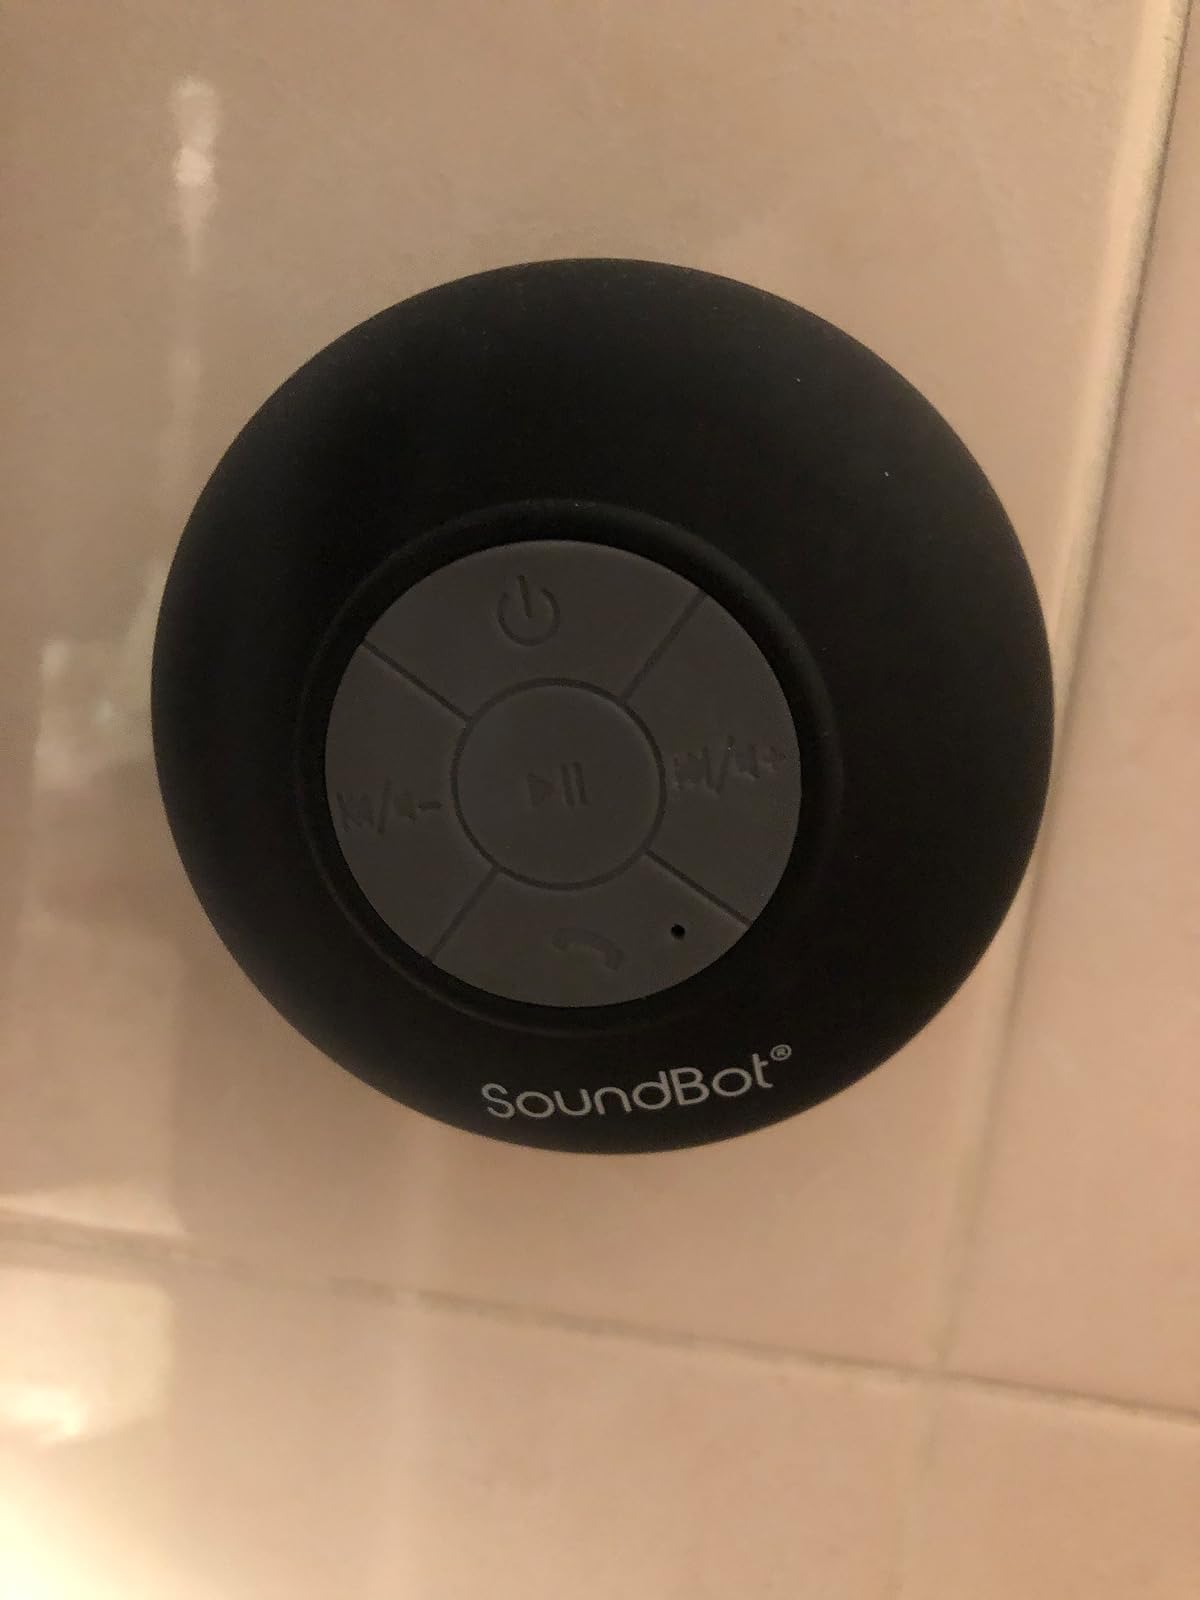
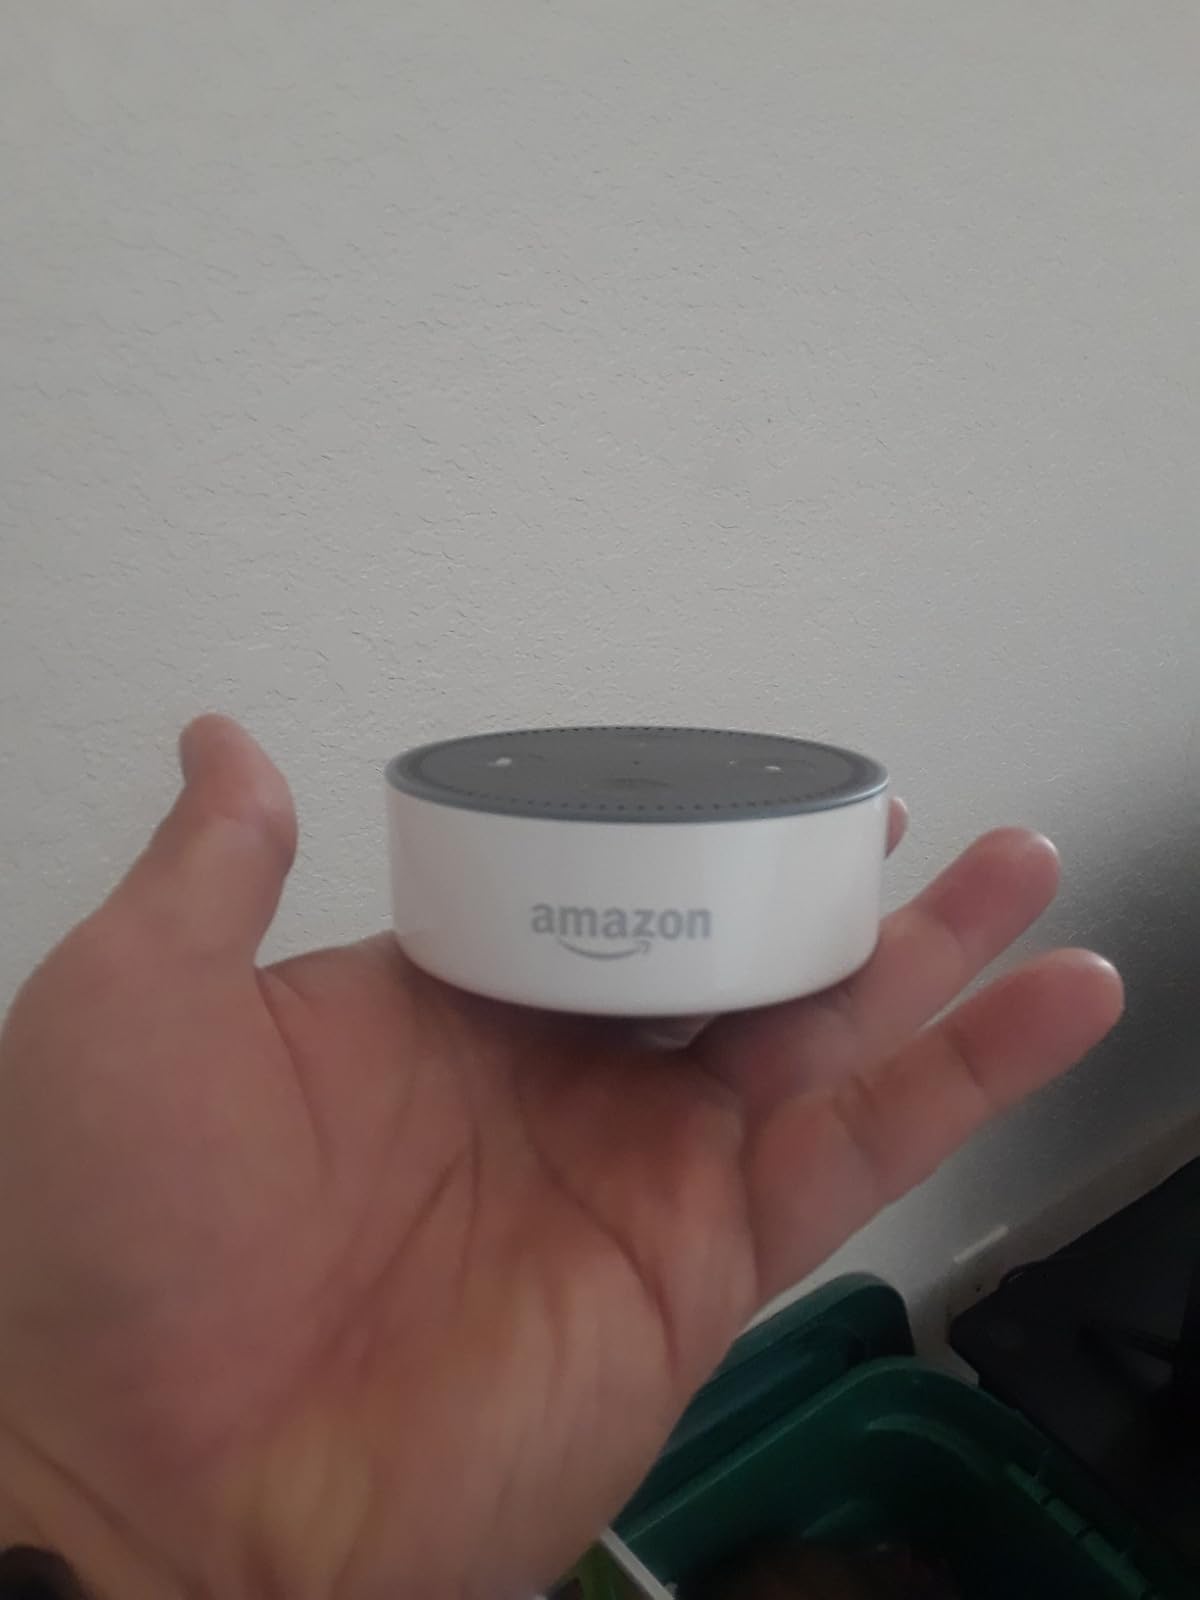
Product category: speaker
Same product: no